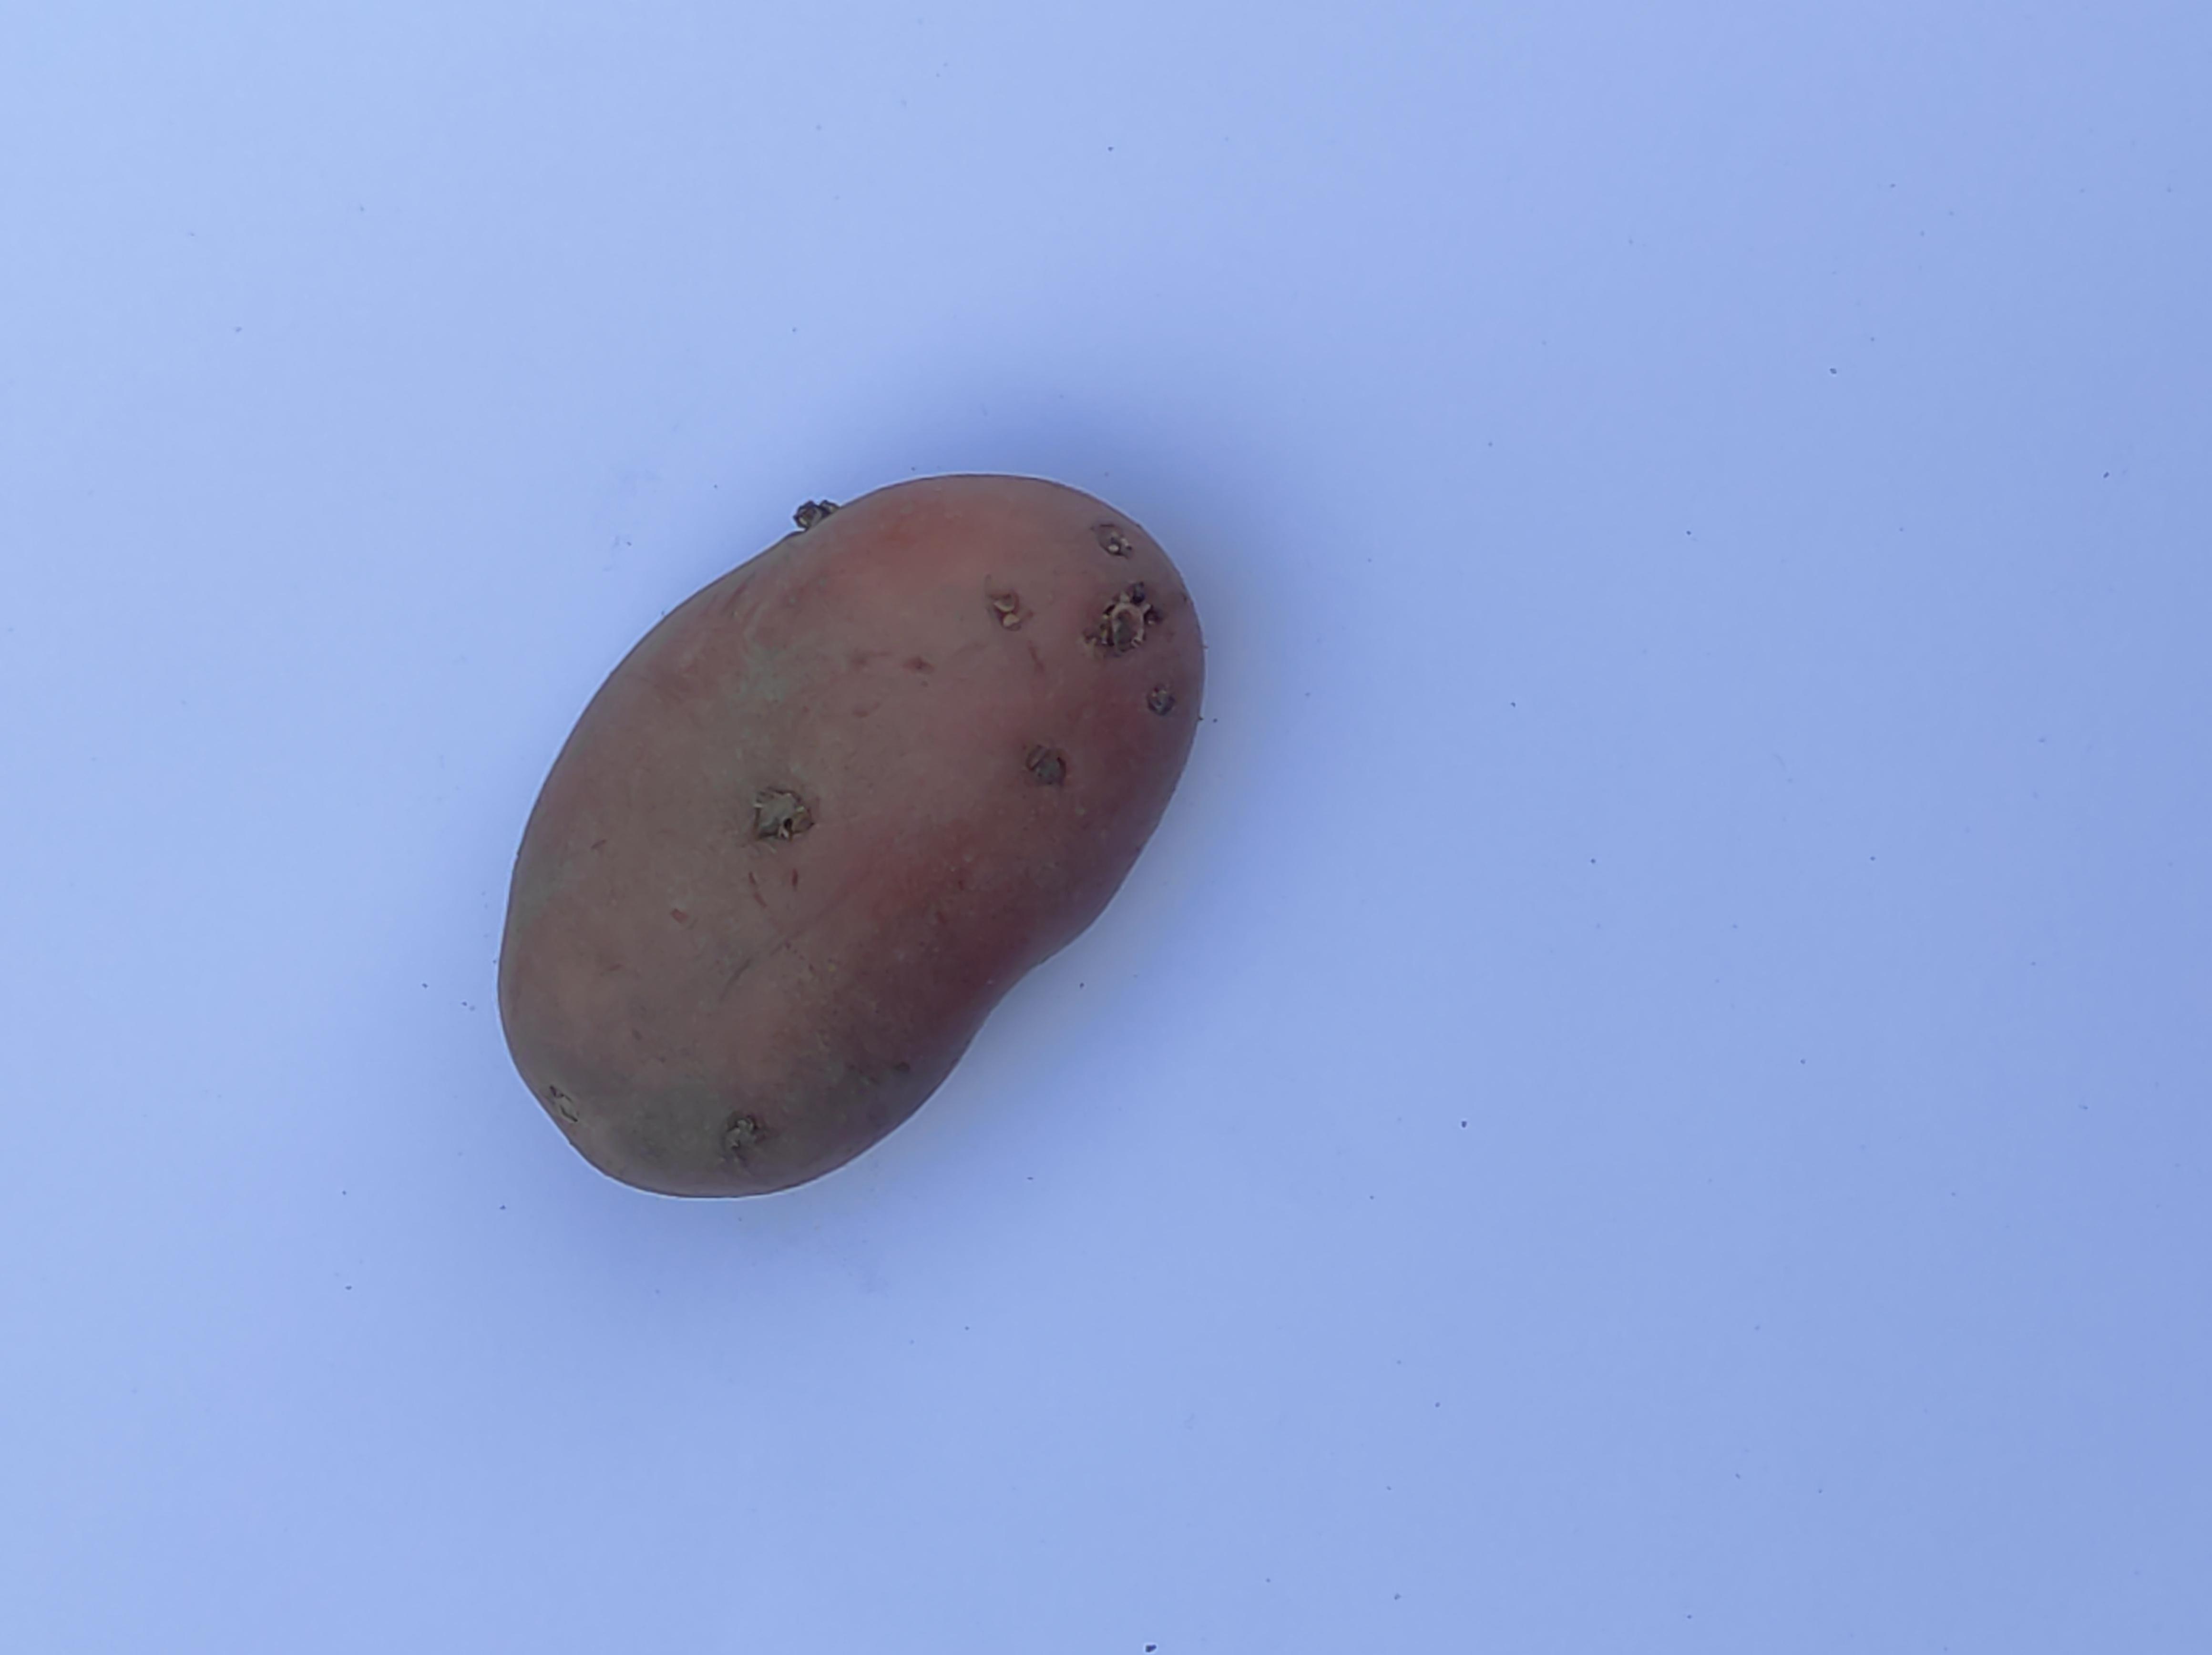
Label: Potato